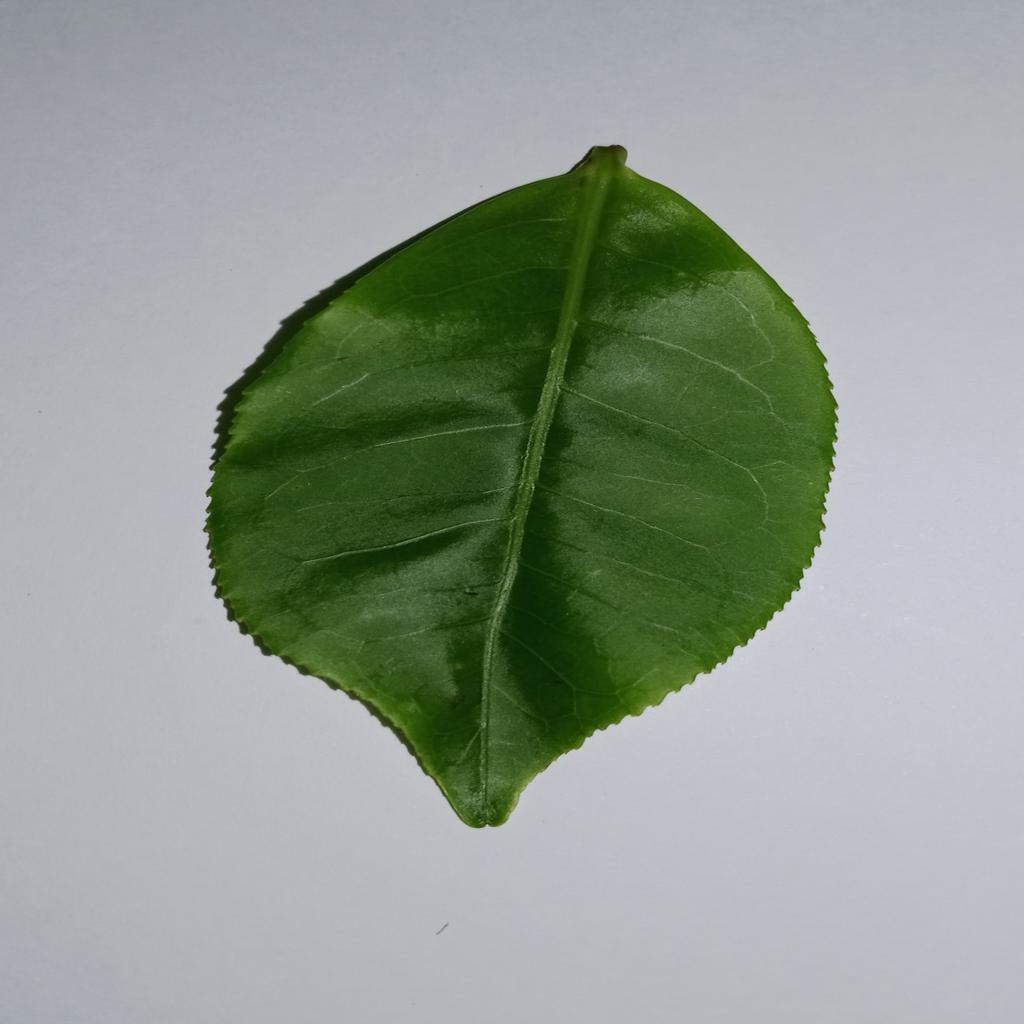
Label: Healthy